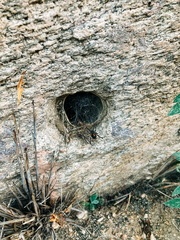
Species: Lactrodectus_hesperus